Gran Torino

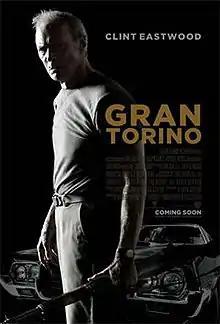
Theatrical release poster

Gran Torino is a 2008 American drama film directed, produced by and starring Clint Eastwood. It features a significant Hmong American cast, a first for mainstream American films. The score was composed by Kyle Eastwood and Michael Stevens, with Jamie Cullum and Clint Eastwood providing the lead track.